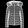
Label: Coat